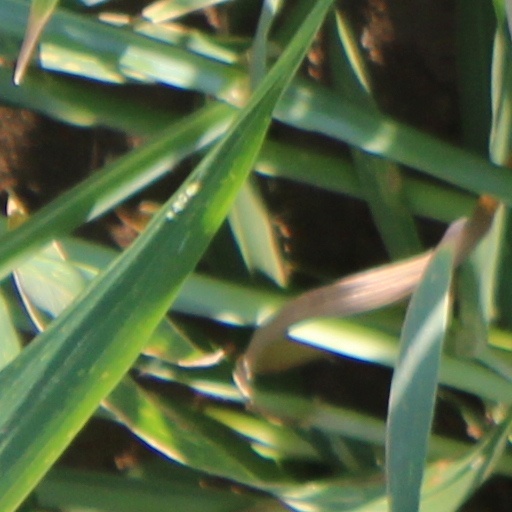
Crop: wheat